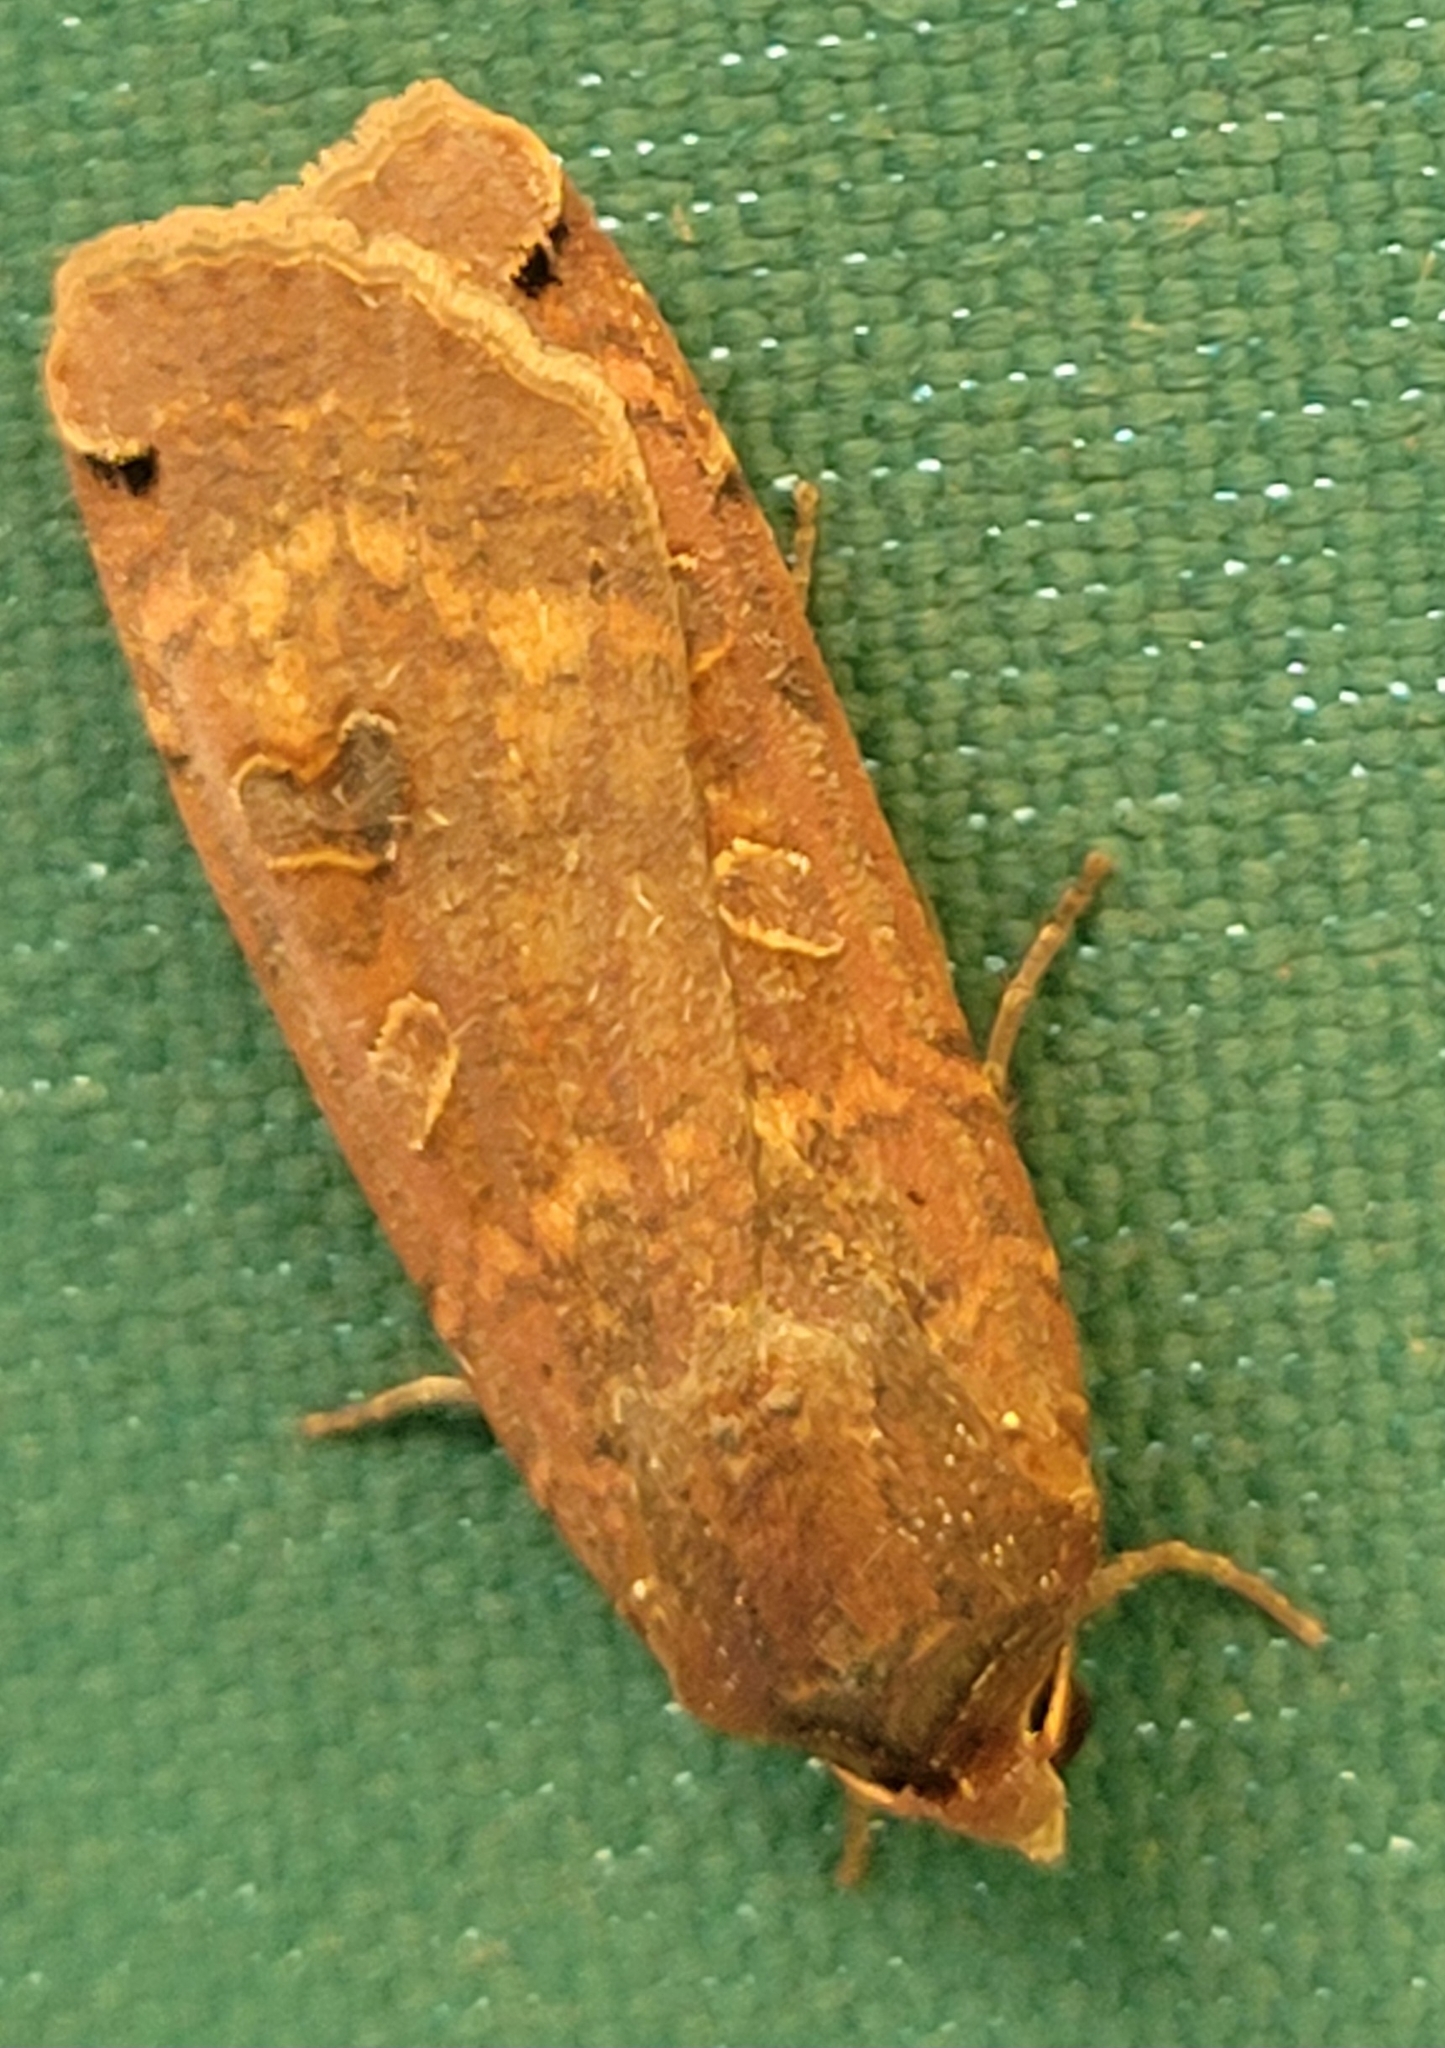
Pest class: cutworms